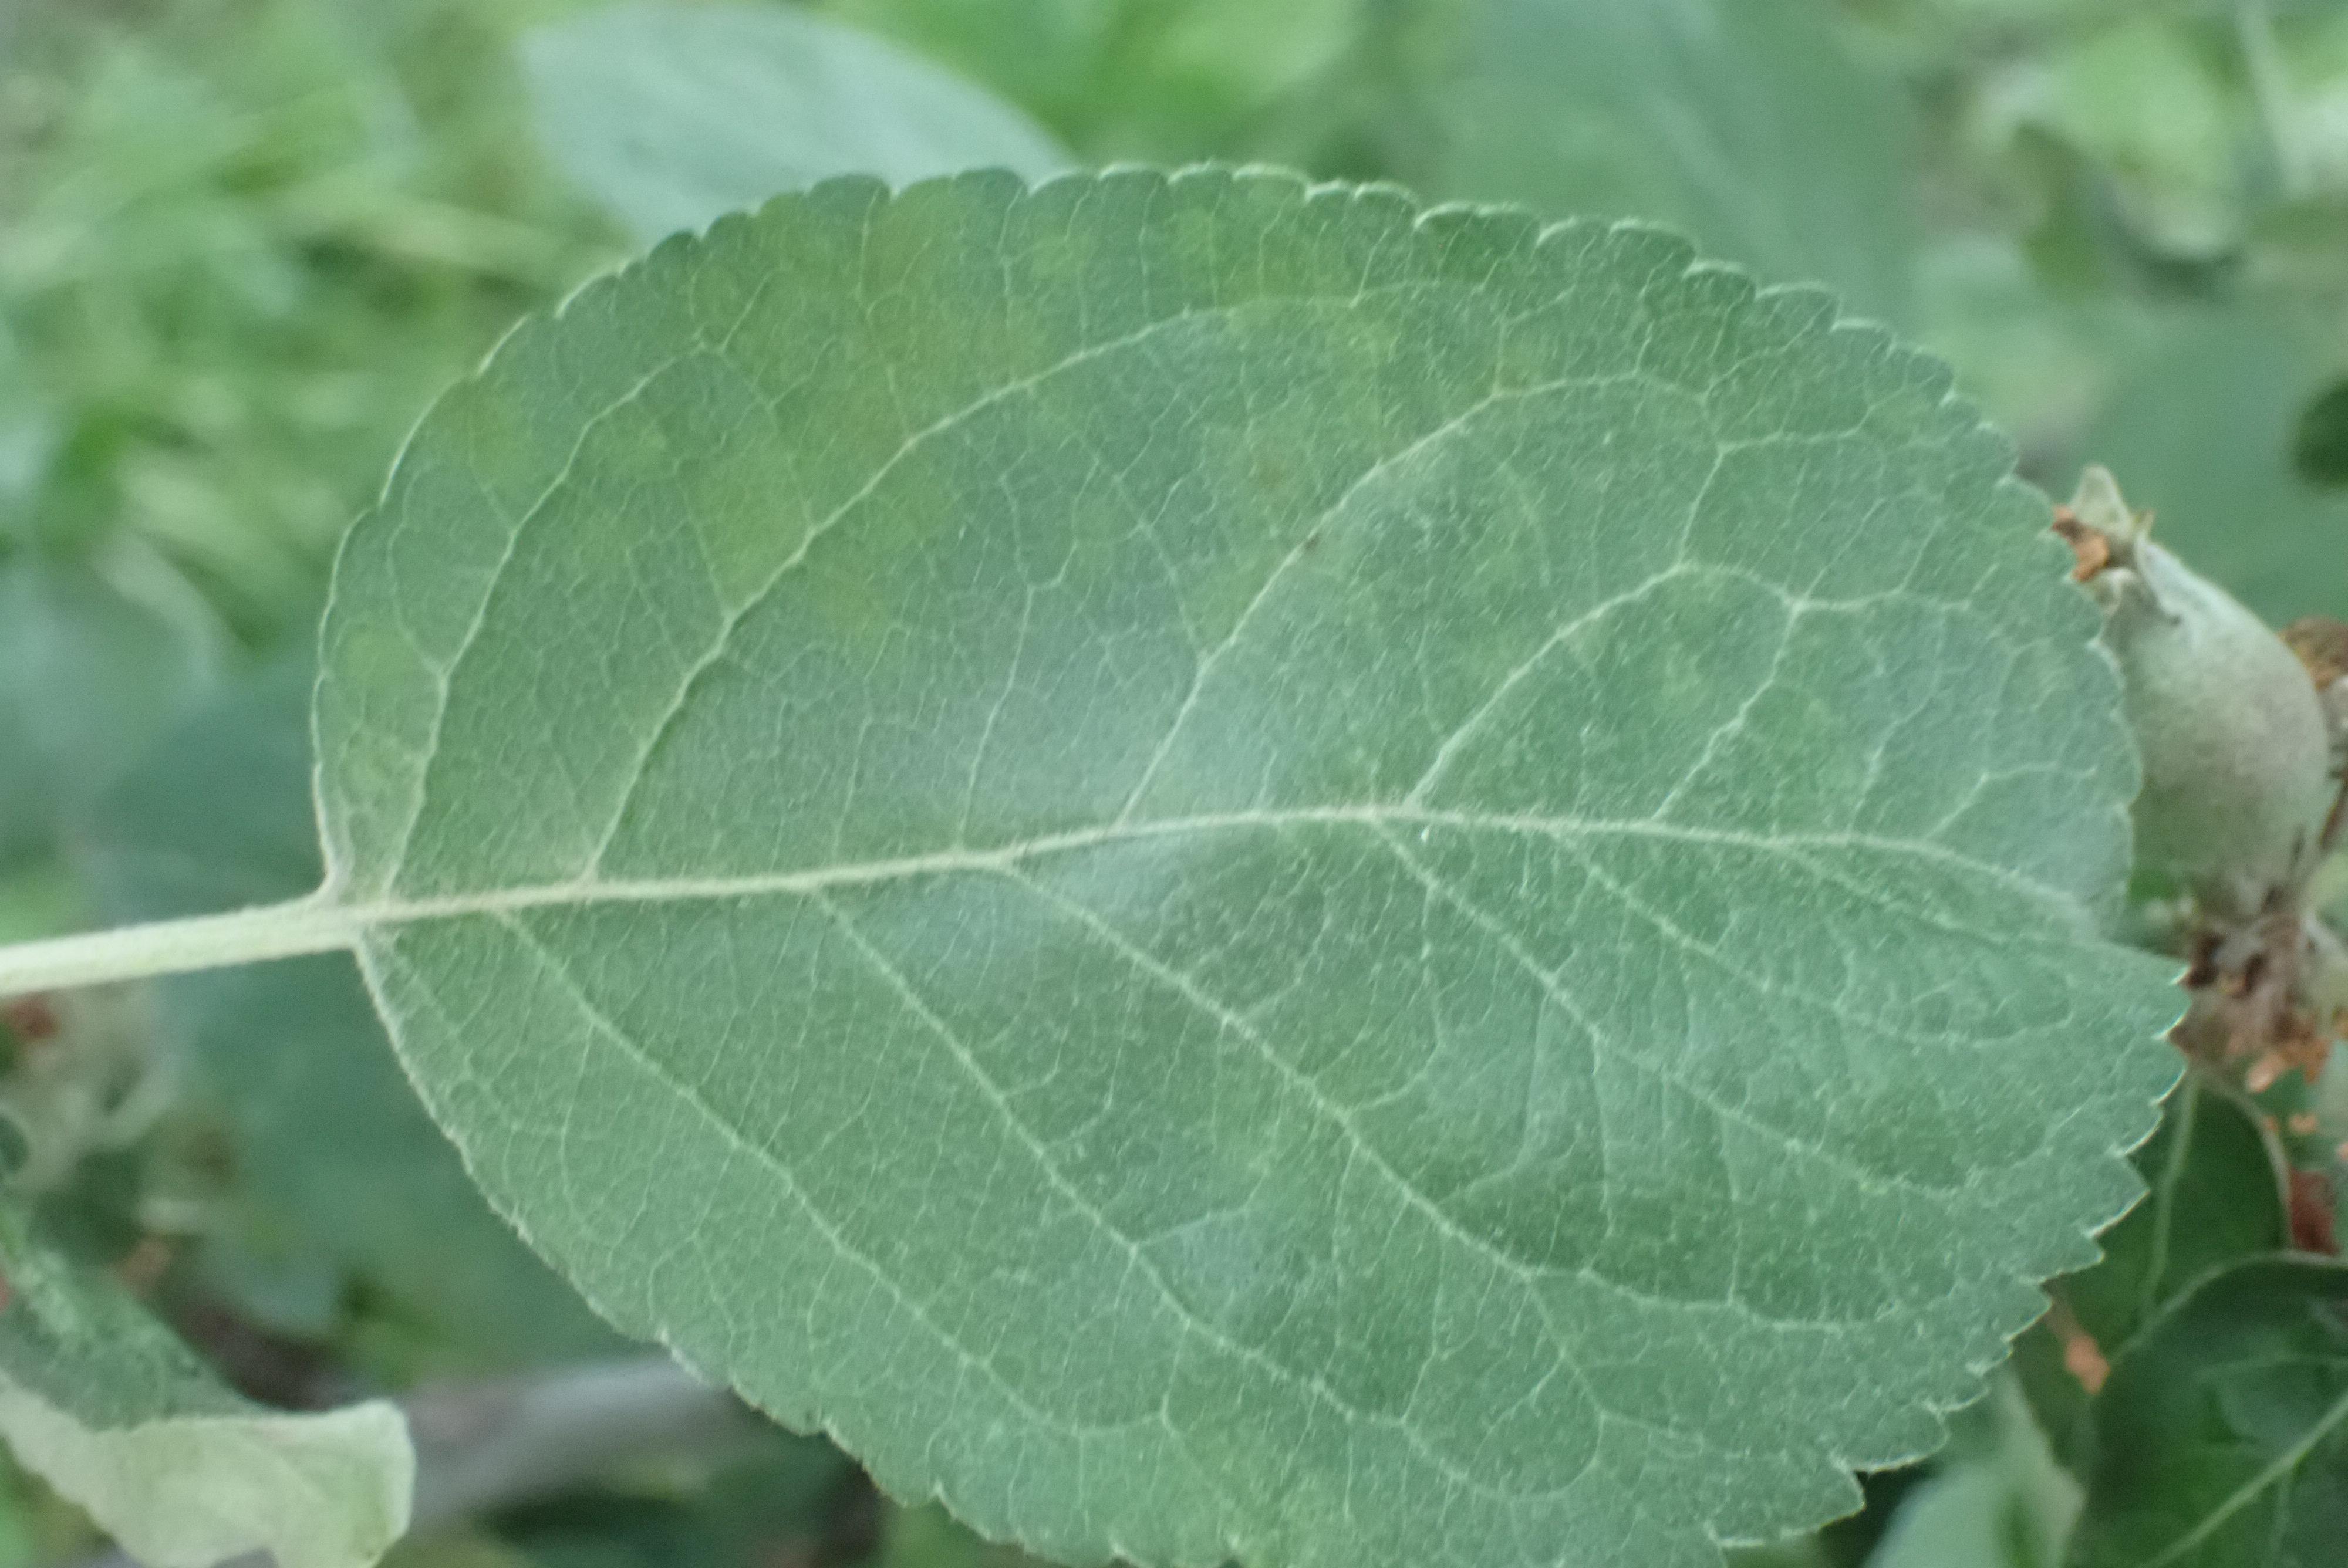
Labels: scab